The Morning Improv

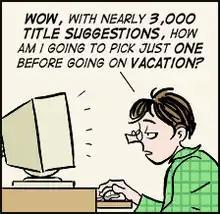
McCloud in a 2002 "Morning Improv" strip

The Morning Improv is a series of webcomics created by Scott McCloud from 2001 to 2004. The series was entirely improvisational, as McCloud wrote one or two panels every morning. The title of each of the 26 webcomics McCloud created for "The Morning Improv" were selected by his readers.